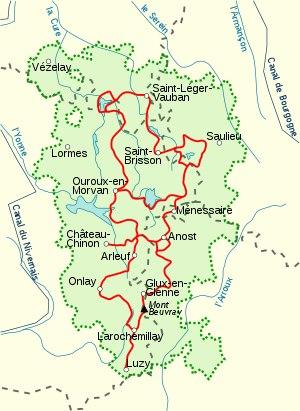
Glux-en-Glenne est une commune française située dans le département de la Nièvre, en région Bourgogne-Franche-Comté.
Le lac de Pannecière ou lac-réservoir de Pannecière-Chaumard est un lac artificiel situé dans le département de la Nièvre, en Bourgogne-Franche-Comté, dans la partie ouest de la région naturelle du Morvan. Sa superficie est de 520 hectares, pour une capacité de 82,5 hm³. Il se trouve à la confluence de l'Yonne et de l'Houssière.
Saint-Prix est une commune française située dans le département de Saône-et-Loire en région Bourgogne-Franche-Comté.